Futaba Channel

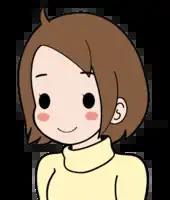
Futaba administrator's portrait. Futaba administrators do not have an online handle and have never appeared publicly. Futaba users affectionately call them "Kunlinin-san".

Futaba Channel was set up on August 30, 2001, as a refuge for 2channel users when 2channel was in danger of shutting down. It started as a textboard but eventually added imageboards based on the GazouBBS software. This would later become inspiration for the English-language imageboard 4chan website, which was based on Futaba.